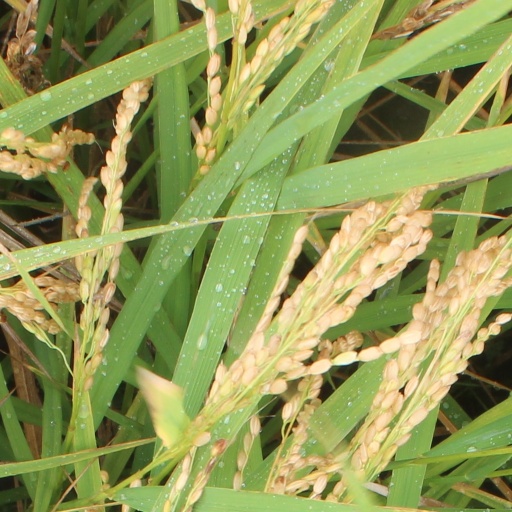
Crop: rice